Otto Fabricius

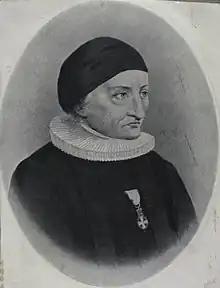
Otto Fabricius

Otto Fabricius (6 March 174420 May 1822) was a Danish missionary, naturalist, ethnographer, and explorer of Greenland.